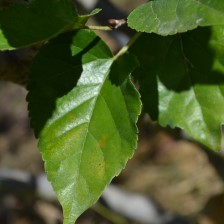
Variety: Kamphaengsaeng42